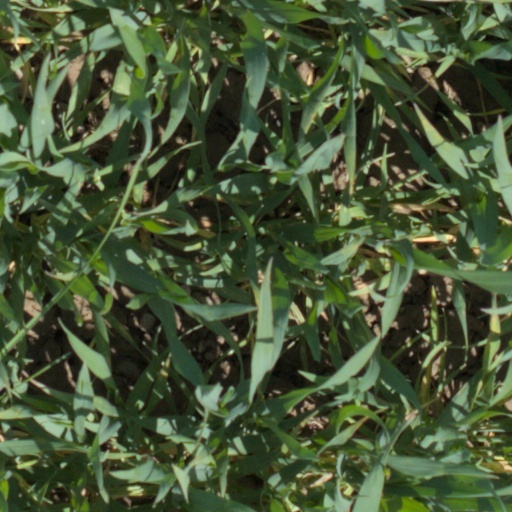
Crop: wheat